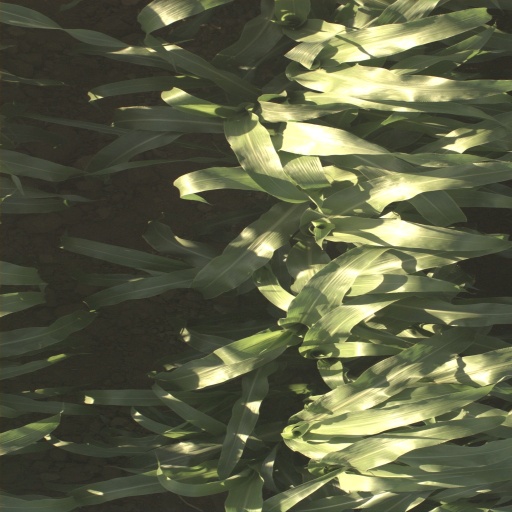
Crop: sorghum